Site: brandenburg
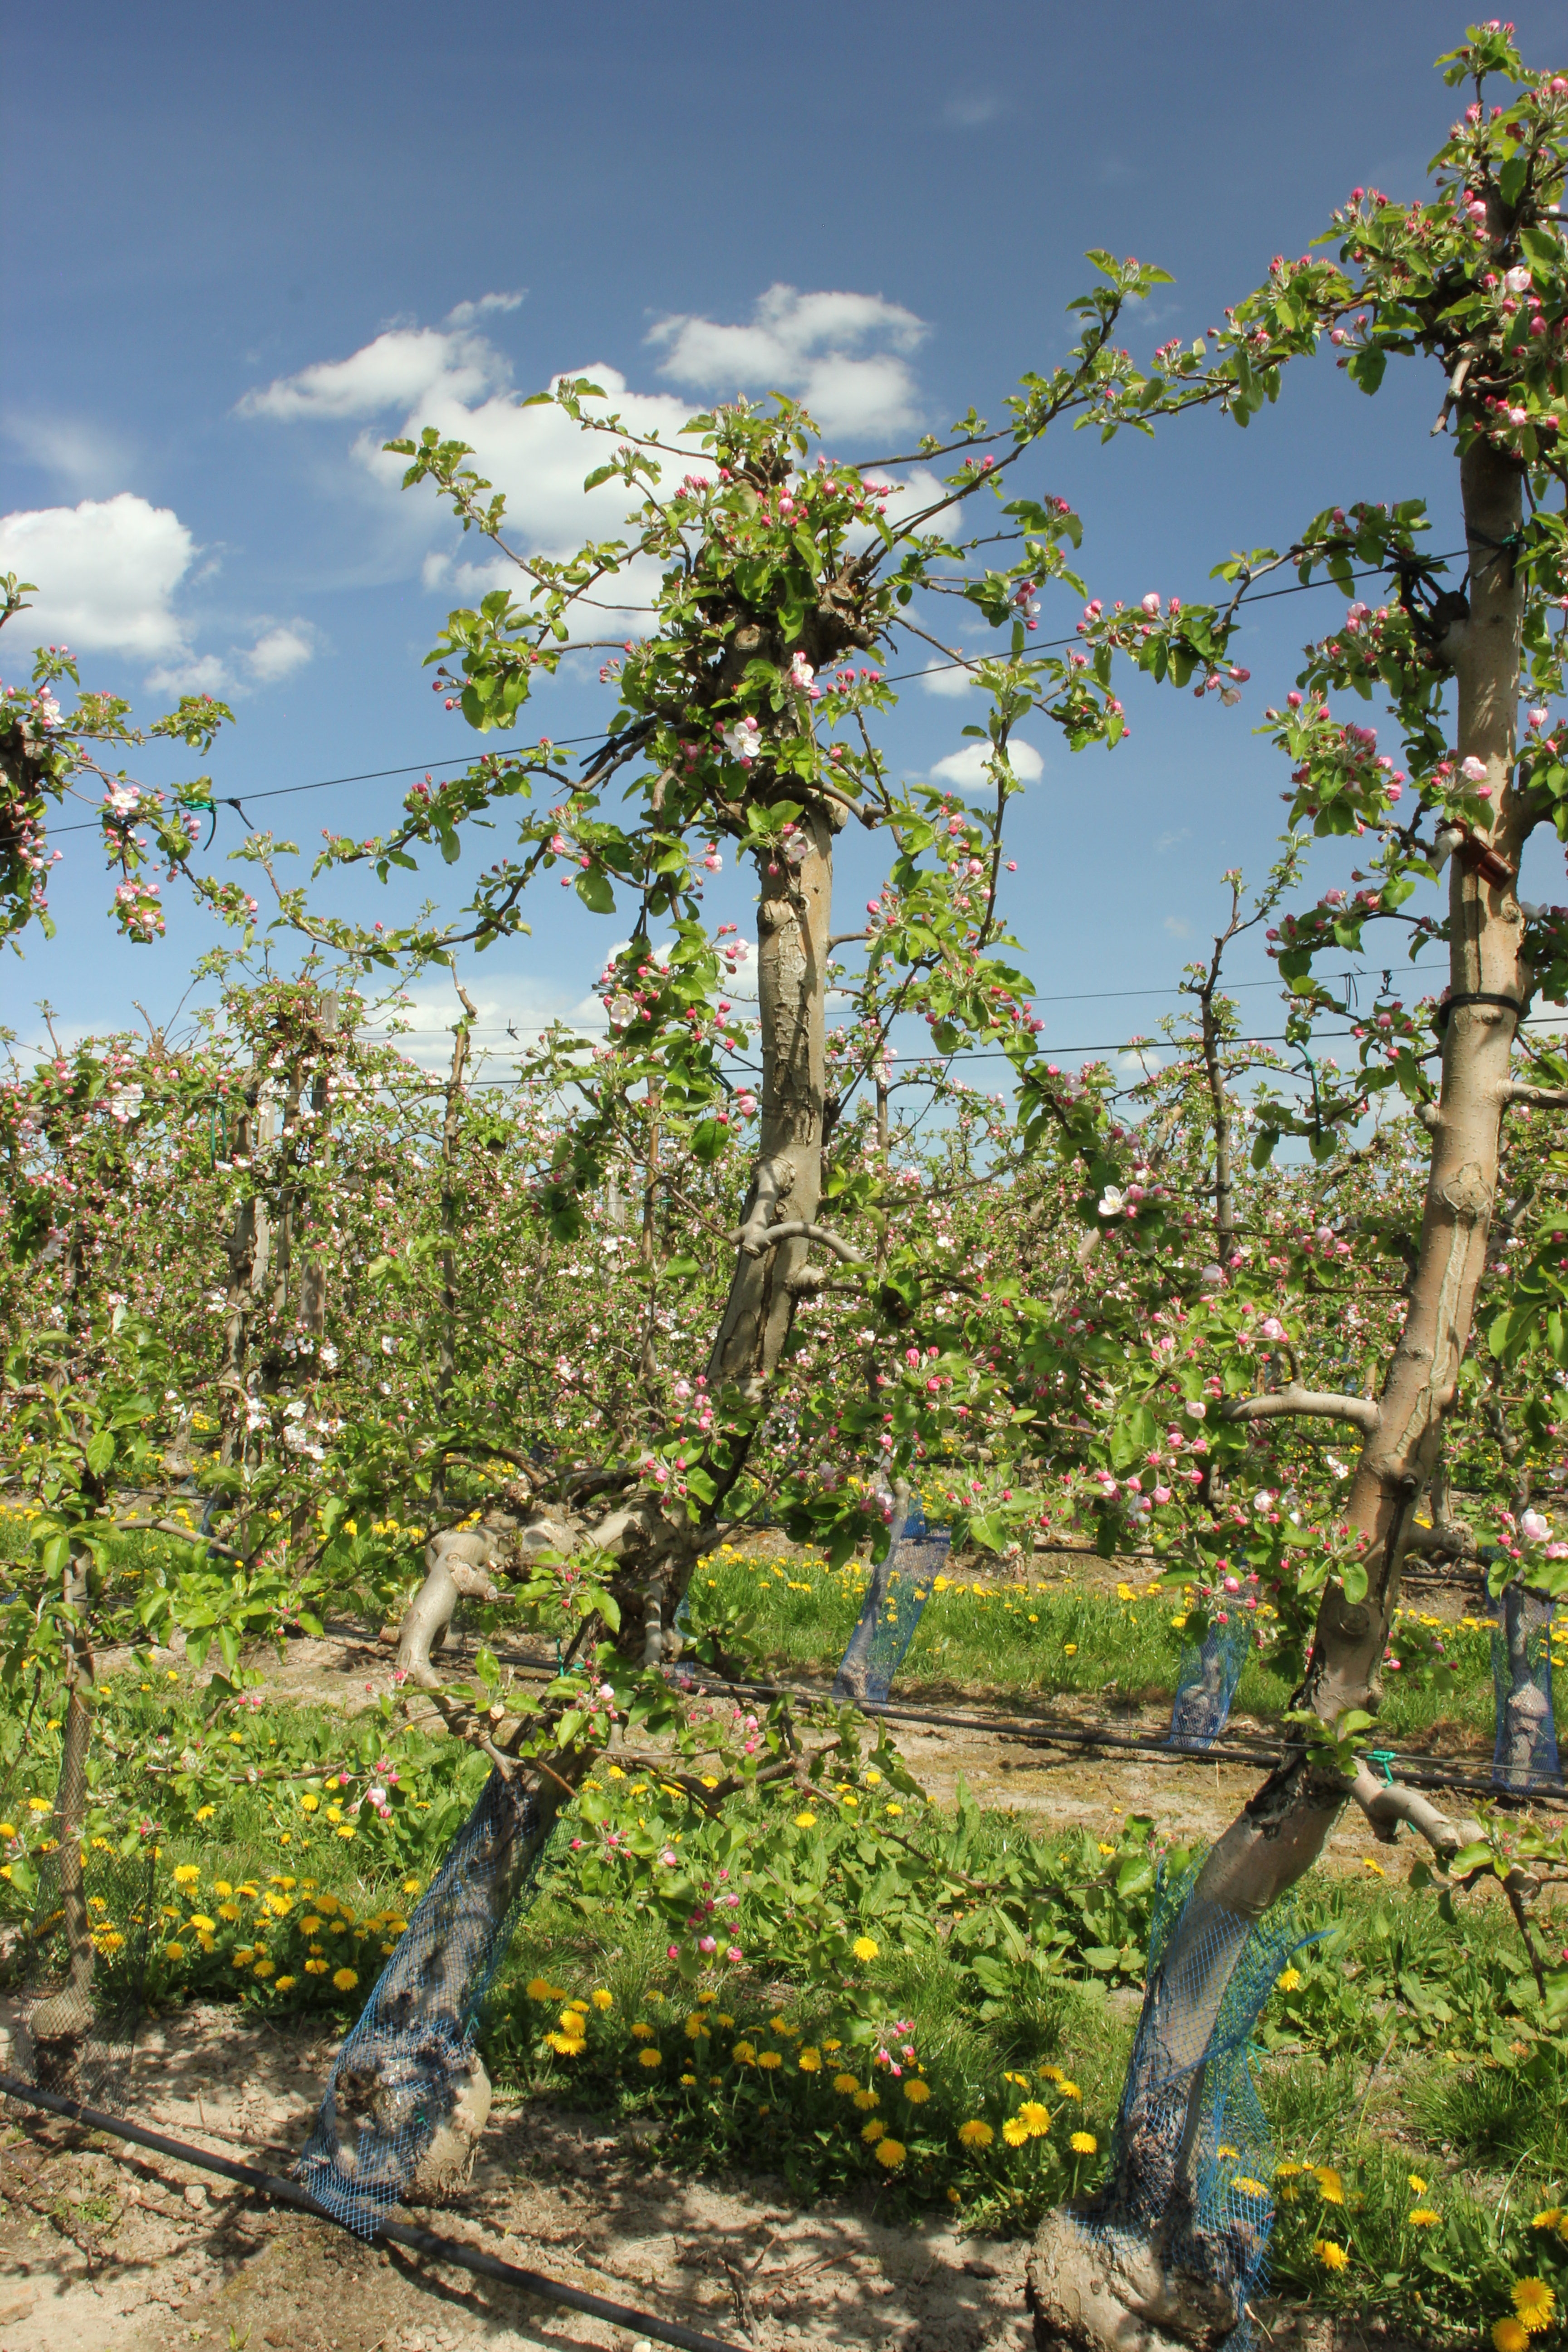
Growth stage (BBCH 57): Inflorescence emergence